Spring of Bandusium

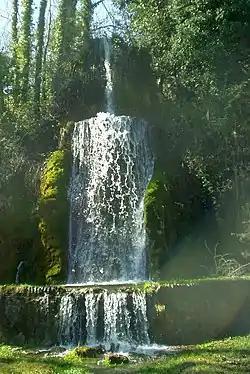
"Fons bandusiae"

The Spring of Bandusium is a natural water source in rural Italy, to which the Roman poet Horace addressed a well-known ode (Odes 3.13). The location is thought to be the site of poet's beloved Sabine farm in what is now the commune of Licenza. In the poem Horace promises to sacrifice a young goat to the spring and praises the spring's constancy in the hottest days of summer. The poem ends with Horace promising to immortalize the spring through his song.